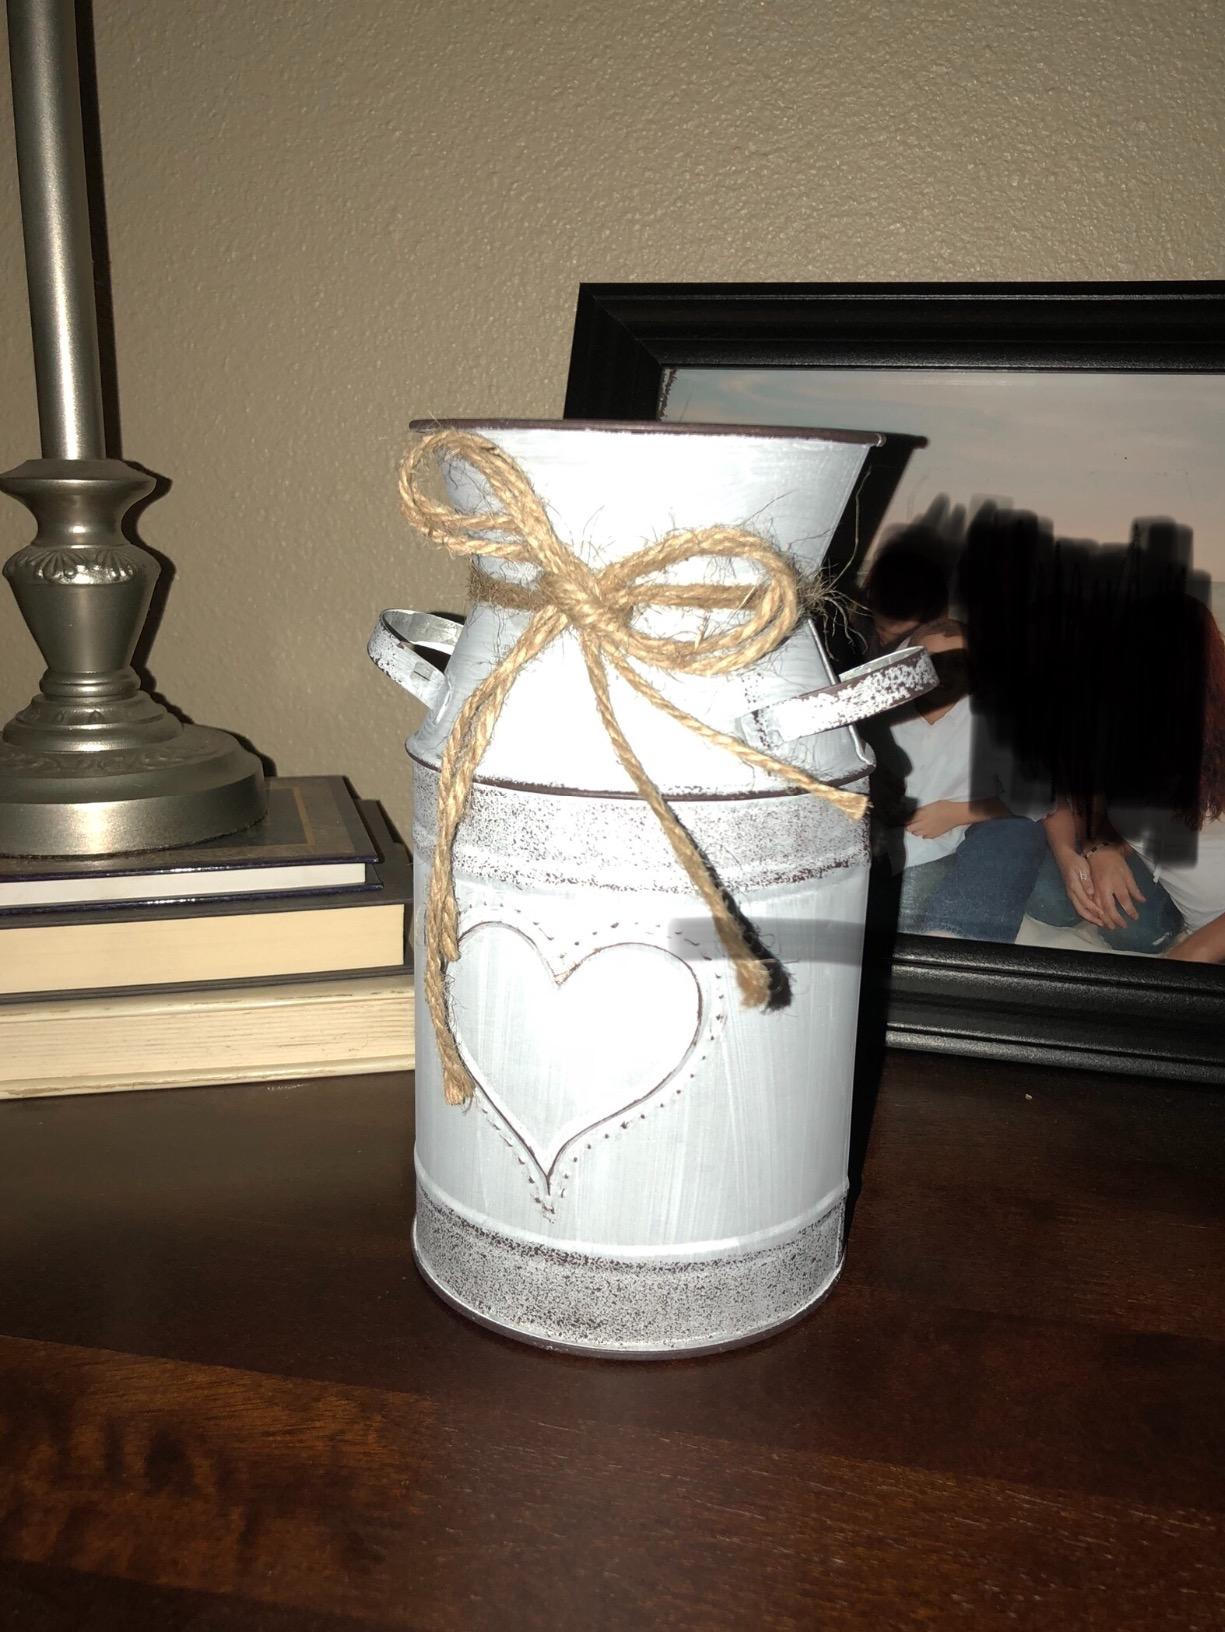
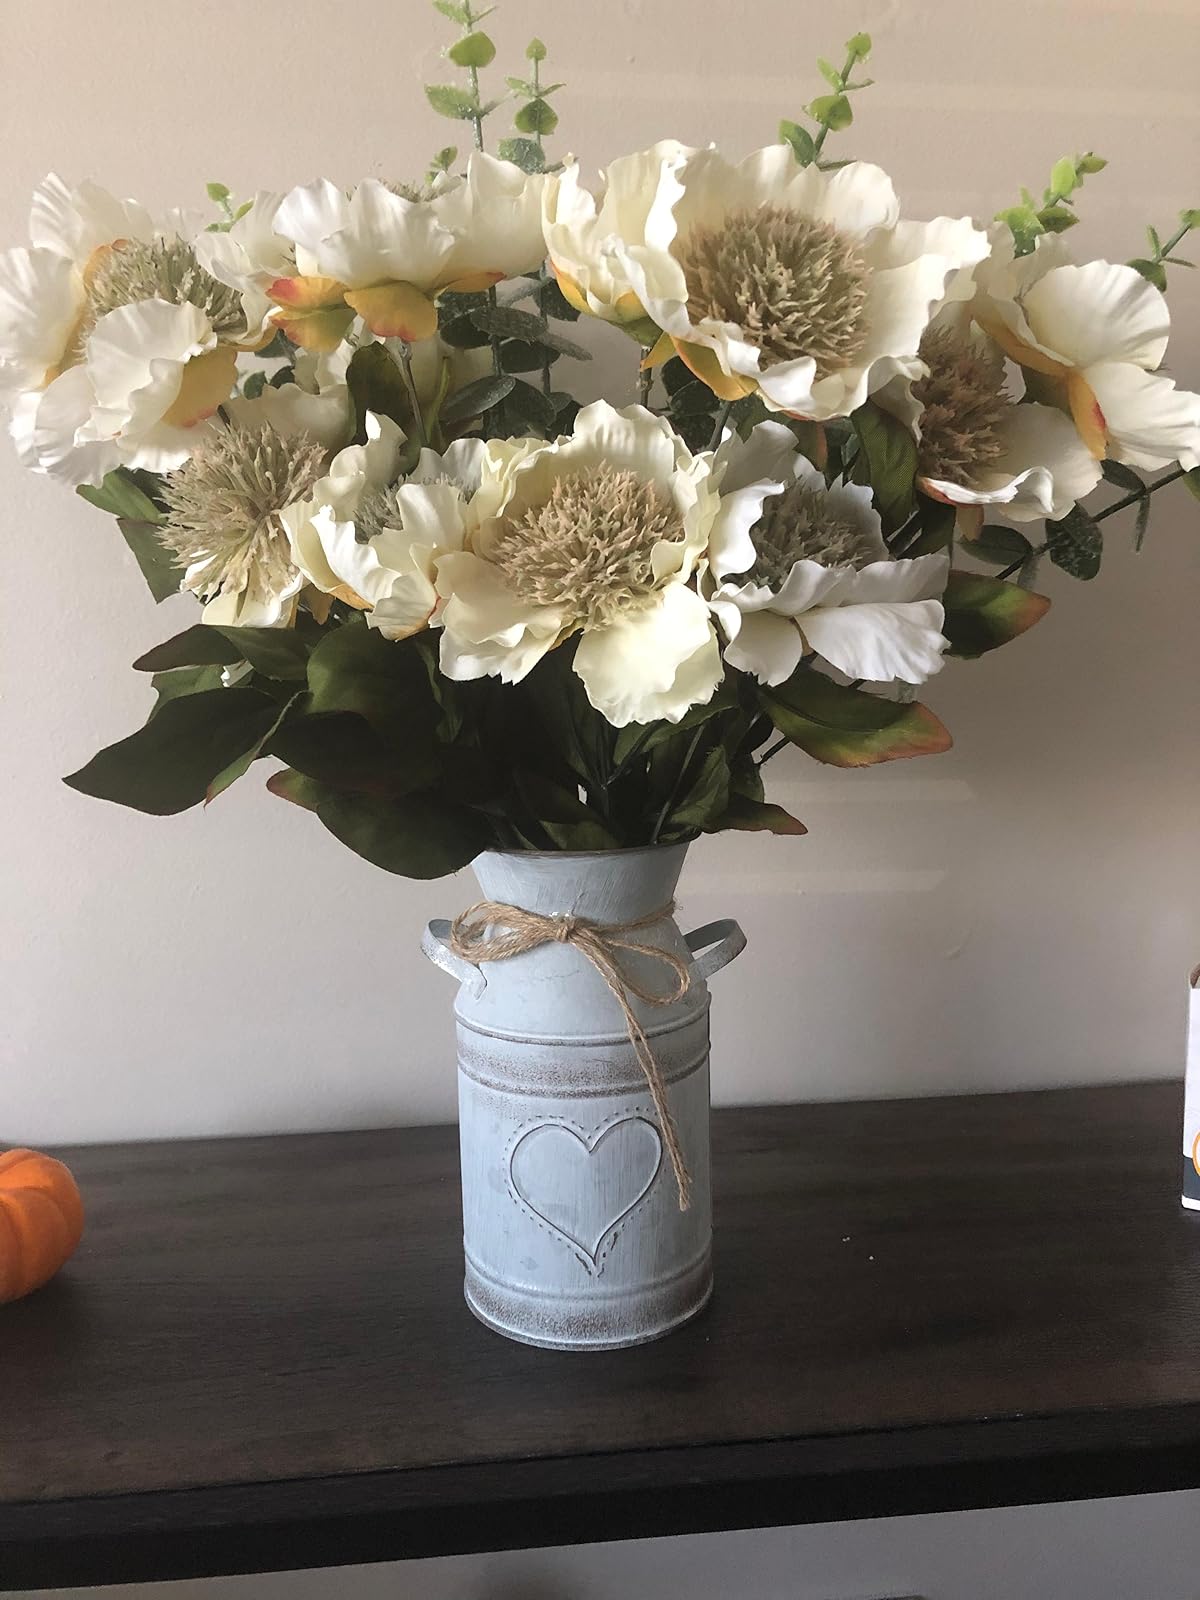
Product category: vase
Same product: yes